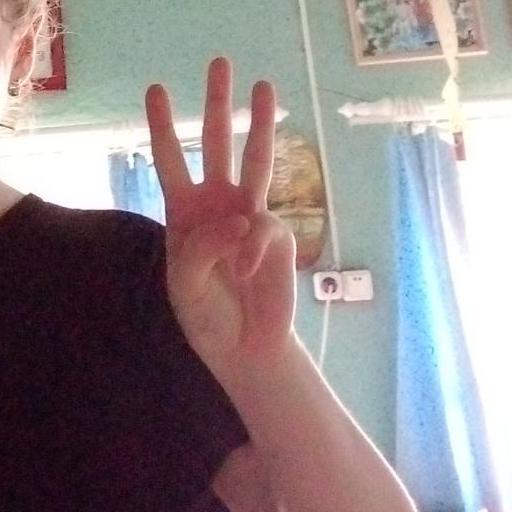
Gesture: three